Akash Puri

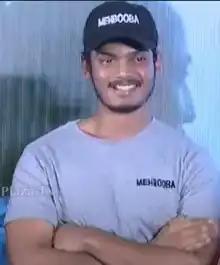
Akash in 2018

Akash Puri is an Indian actor who works in Telugu films. He started his career in 2008 as a child actor in the films "Chirutha", "Bujjigadu", "Ek Niranjan", "The Lotus Pond", "Businessman", "Dhoni" and "Gabbar Singh".